Zilog Z80

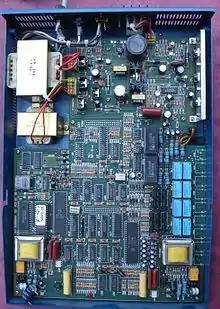
Z80-based PABX. The Z80 is to the right of the chip with the hand-written white label on it.

The Zilog Z80 has long been a popular microprocessor in embedded systems and microcontroller cores, where it remains in widespread use today. Applications of the Z80 include uses in consumer electronics, industrial products, and electronic musical instruments. For example, Z80 was used in the groundbreaking music synthesizer Prophet-5, as well as in the first MIDI-equipped synthesizer, the Prophet 600. The Z80 was the basis for all E-mu Systems instruments from 1976 to 1986. Casio used the Z80A in its PV-1000 video game console.